Sky position (RA, Dec in degrees): 154.857, 6.148
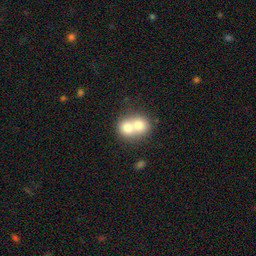
Galaxy morphology: Merging Galaxies